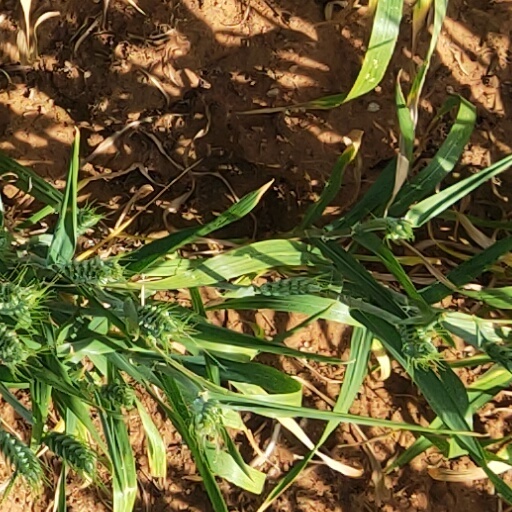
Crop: wheat